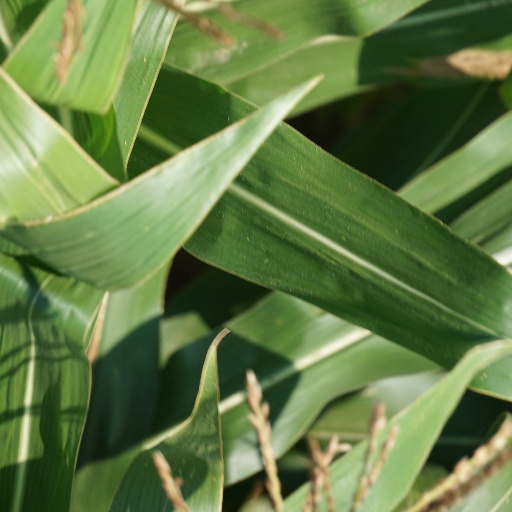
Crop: maize; corn